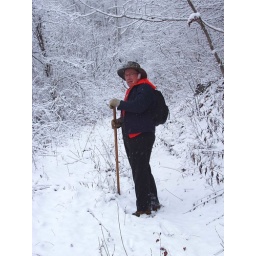
On the road up the hill just above the view.